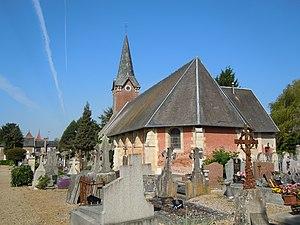
Beuvron en Auge - Eglise Saint Martin - Calvados - France
Beuvron-en-Auge est une commune française, située dans le département du Calvados en région Normandie, peuplée de 188 habitants.